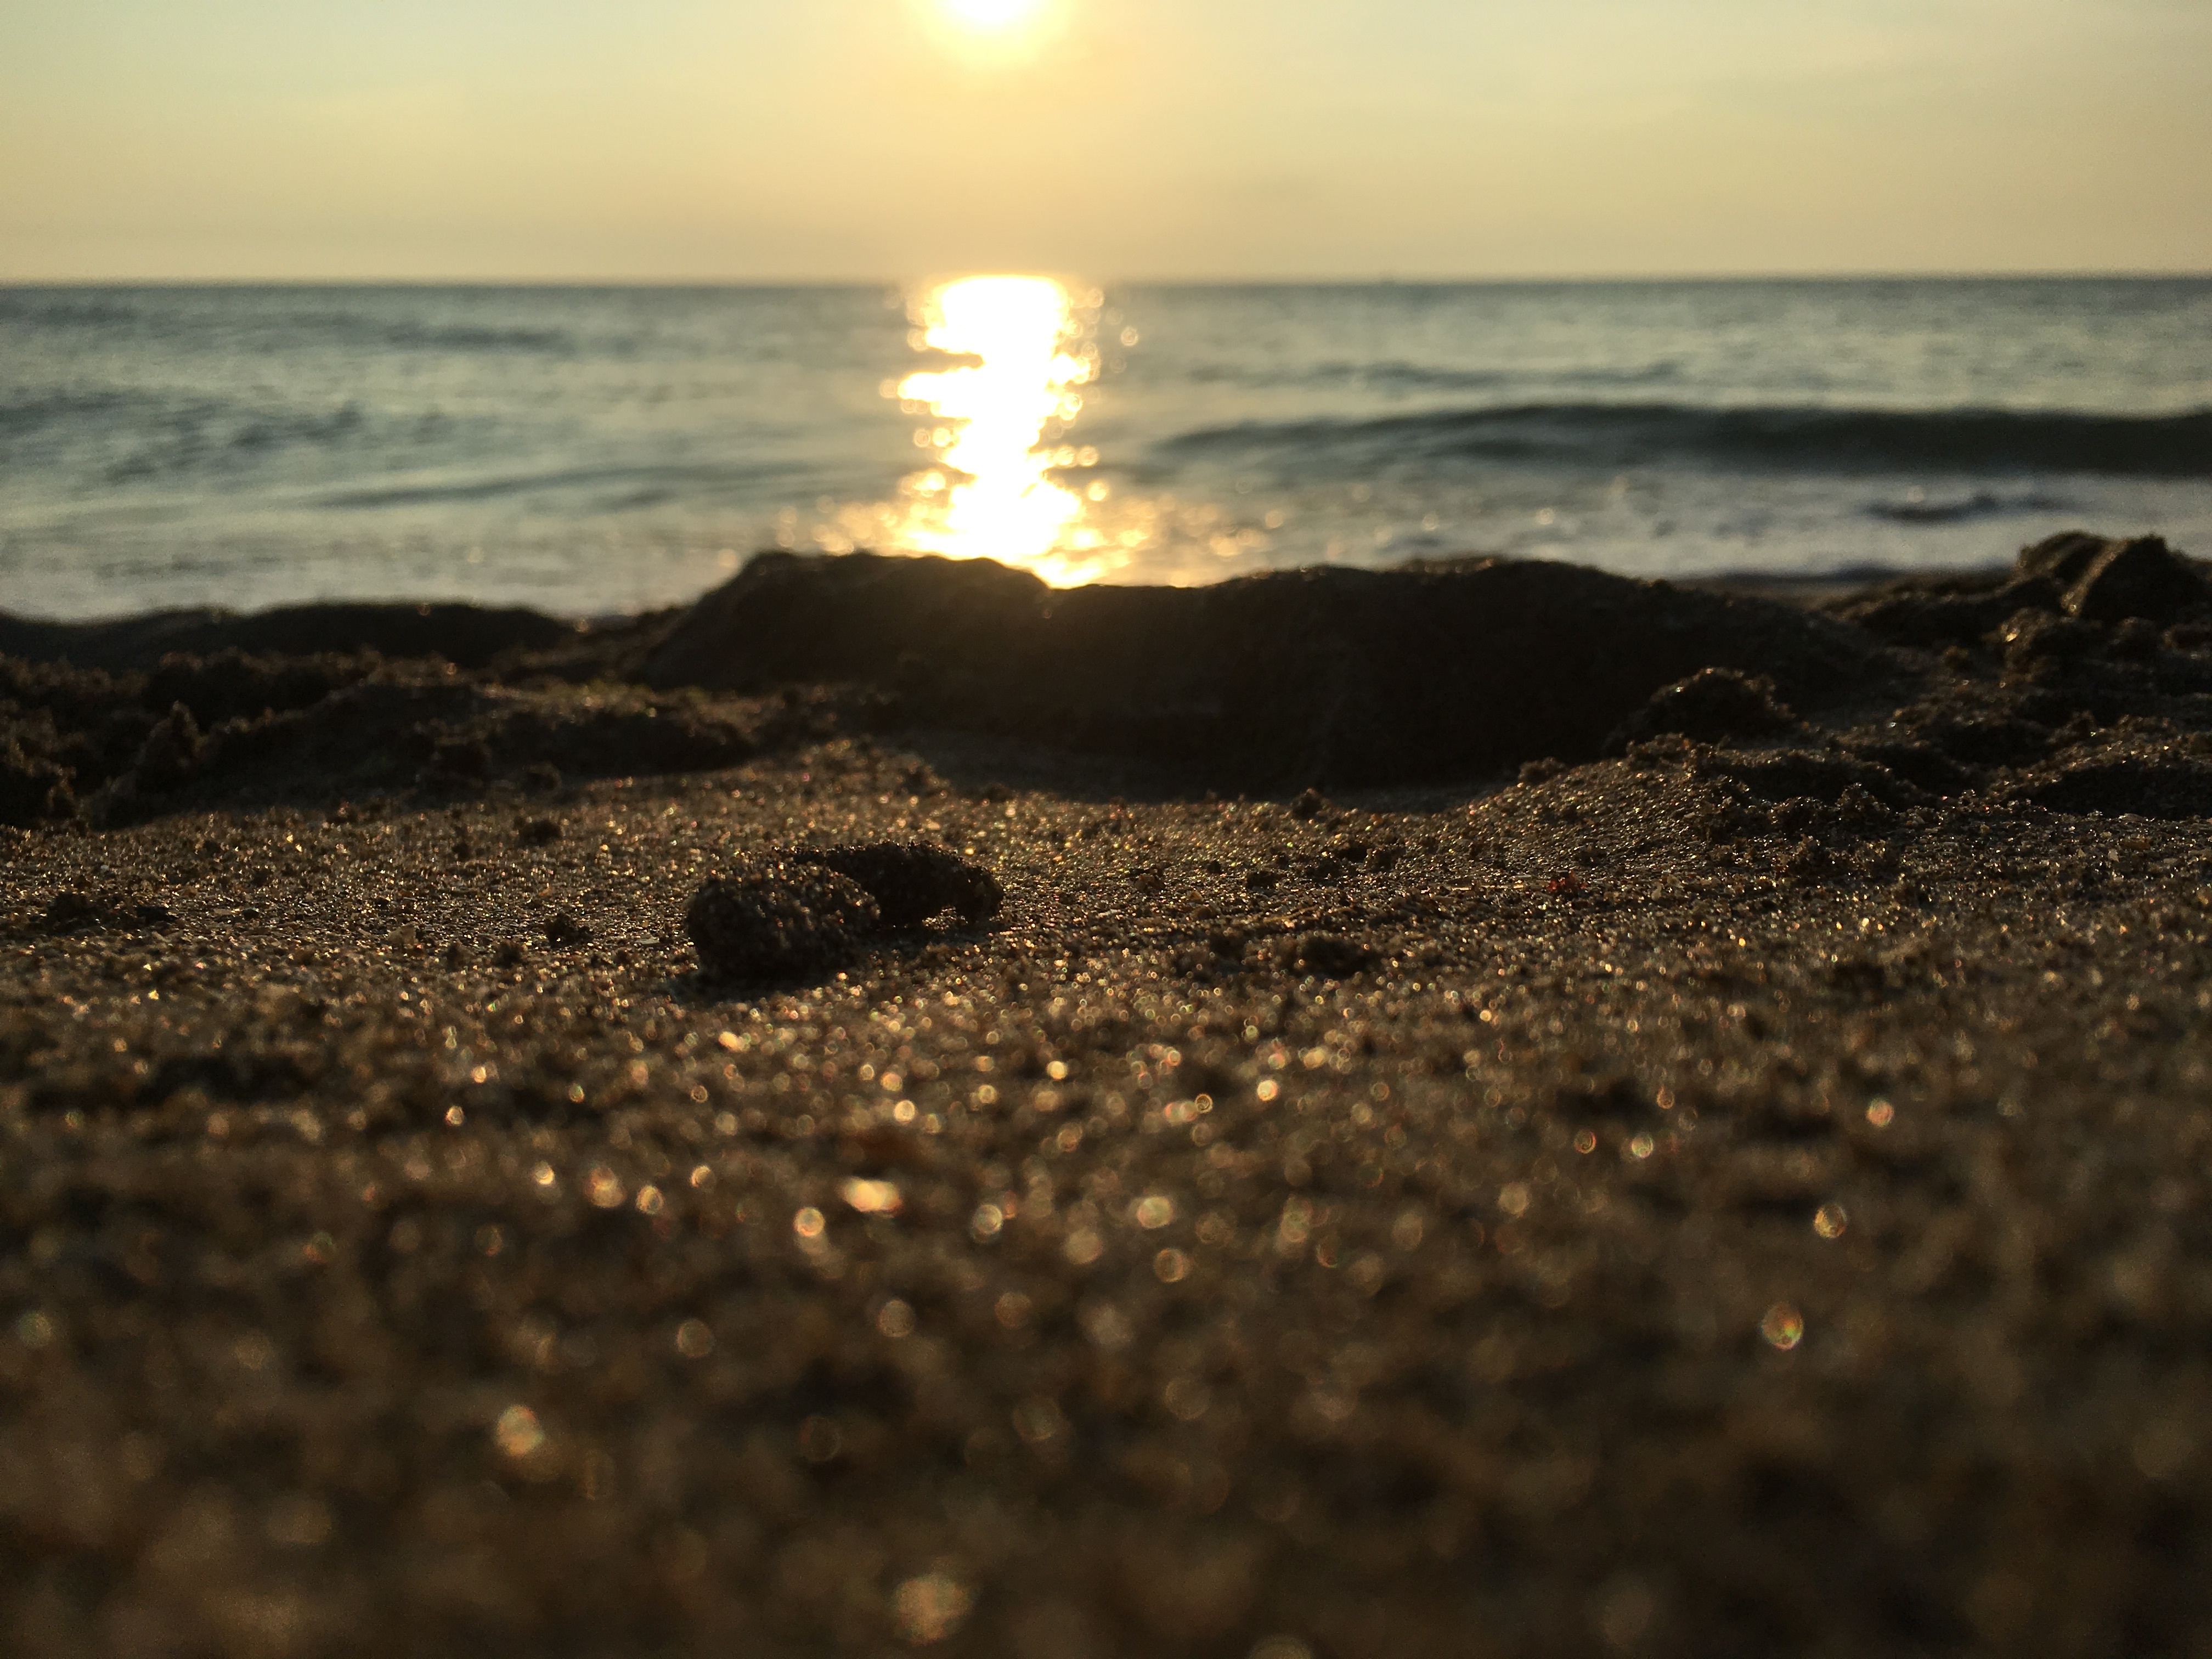
beach, sea, coast, sand, rock, ocean, horizon, cloud, sun, sunrise, sunset, sunlight, morning, shore, wave, dawn, reflection, material, body of water, wind wave